Flag of Vatican City

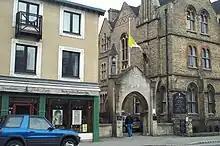
Flag of Vatican City flying at half-staff outside the Oxford Oratory on the day after the death of Pope John Paul II

Before 1808, the Papal States commonly used a bicolor, yellow-red flag, which was derived from the colours of the Holy See's coat of arms, as well as being the two traditional colours of the Senate and the Roman people. In 1798, Napoleon established the Roman Republic, which introduced a black, white, and red flag; after the Papal rule was restored, Pope Pius VII restored the Papal cockade, which was described as red and yellow.